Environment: real
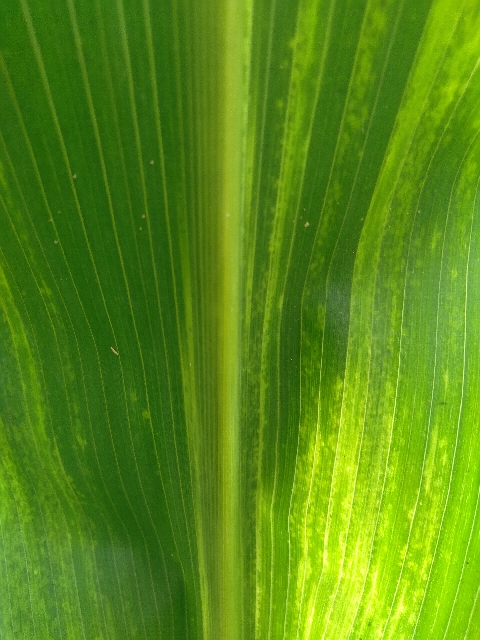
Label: lethal_necrosis